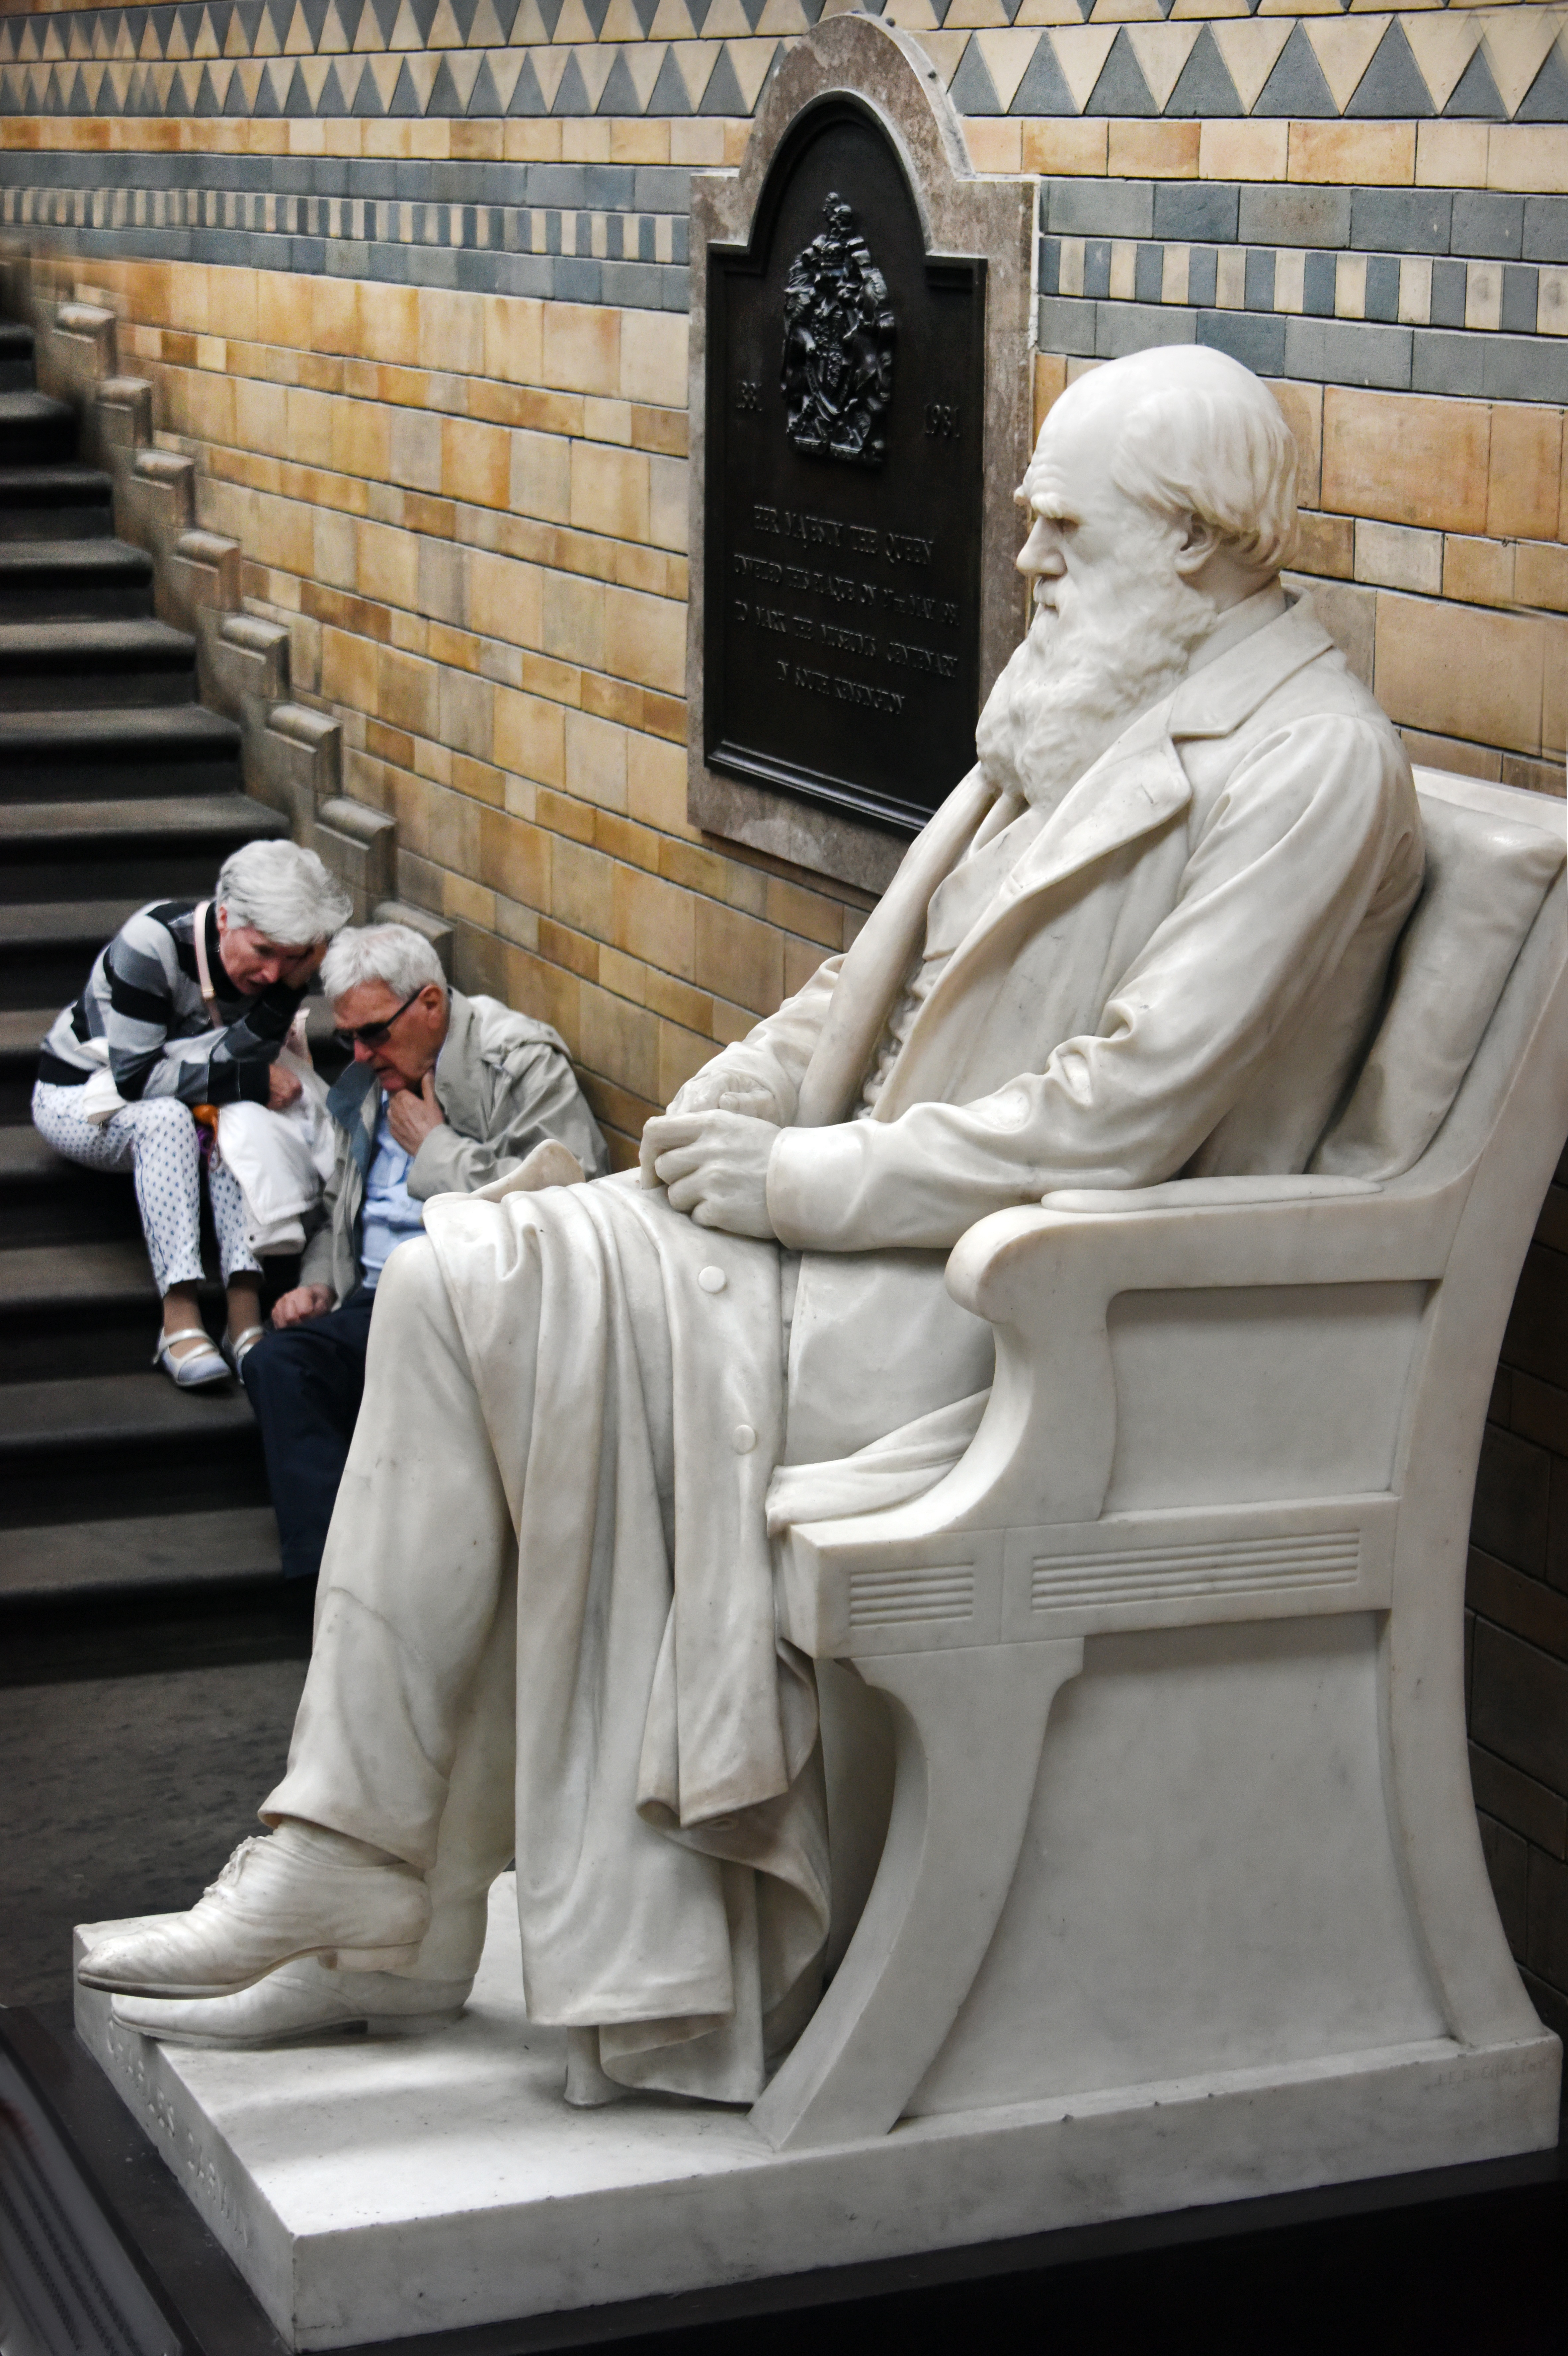
monument, statue, museum, sculpture, london, memorial, art, temple, darwin, natural history, ancient history, human positions